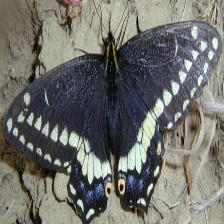
Species: INDRA SWALLOW